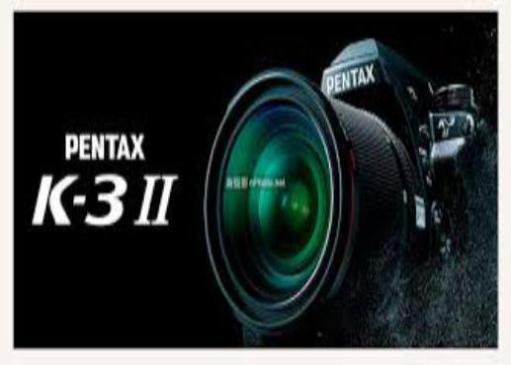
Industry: Electronic